Indibilis and Mandonius

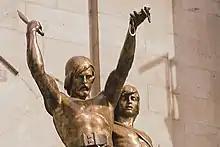
Indibilis (left) and Mandonius (right)

Indibilis fought against the Romans and sided with the Carthaginians at the Battle of Cissa in 218 BC, when Gnaeus Cornelius Scipio Calvus fought them. Indibilis and Carthaginian general Hanno were defeated at this battle and became a prisoner. In 217 BC, Indibilis regained his freedom and, with his younger brother Mandonius, decided to harass neighbouring Iberian tribes who were friendly to, or in alliance with, Rome. This harassment was fended off by Scipio Calvus by counter measures that involved killing some of Indibilis' tribesmen, taking some prisoner, and disarming the others. When Hasdrubal Barca, who was in north-western Spain, heard of this, he returned to help out his Iberian allies south of the Ebro River. At this time, the tide of war took a turn because of unexpected intelligence received by Scipio Calvus from the Celtiberians. The Celtiberi were encouraged to collaborate with Scipio Calvus and invade New Carthage. On the way there, the combined armies took three fortified towns and fought two successful battles against Hasdrubal, Indibilis, and Mandonius. Scipio Calvus' combined armies killed 15,000 of the enemy and took 4,000 prisoners.